Question: Please indicate a possible affordance area of the bottle that can be used for opening
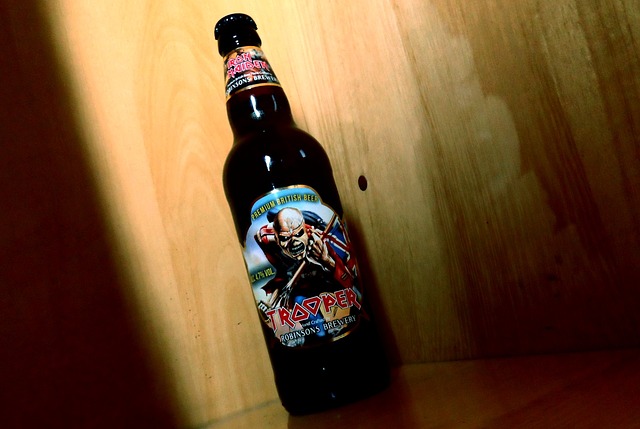
Answer: [212, 10.5, 286, 110.5]